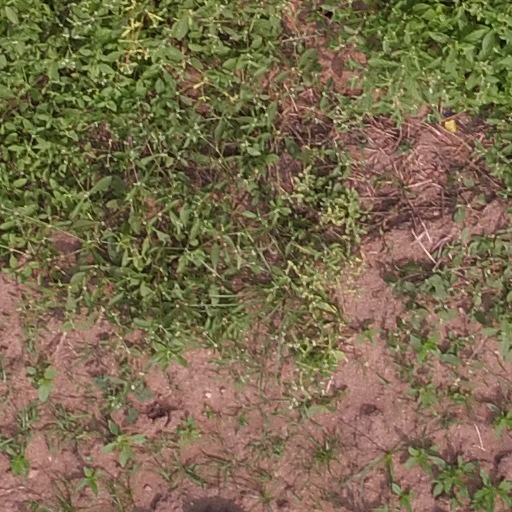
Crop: maize; corn